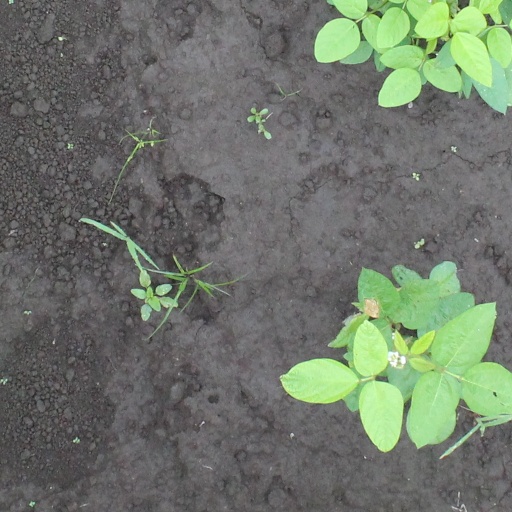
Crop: soybean